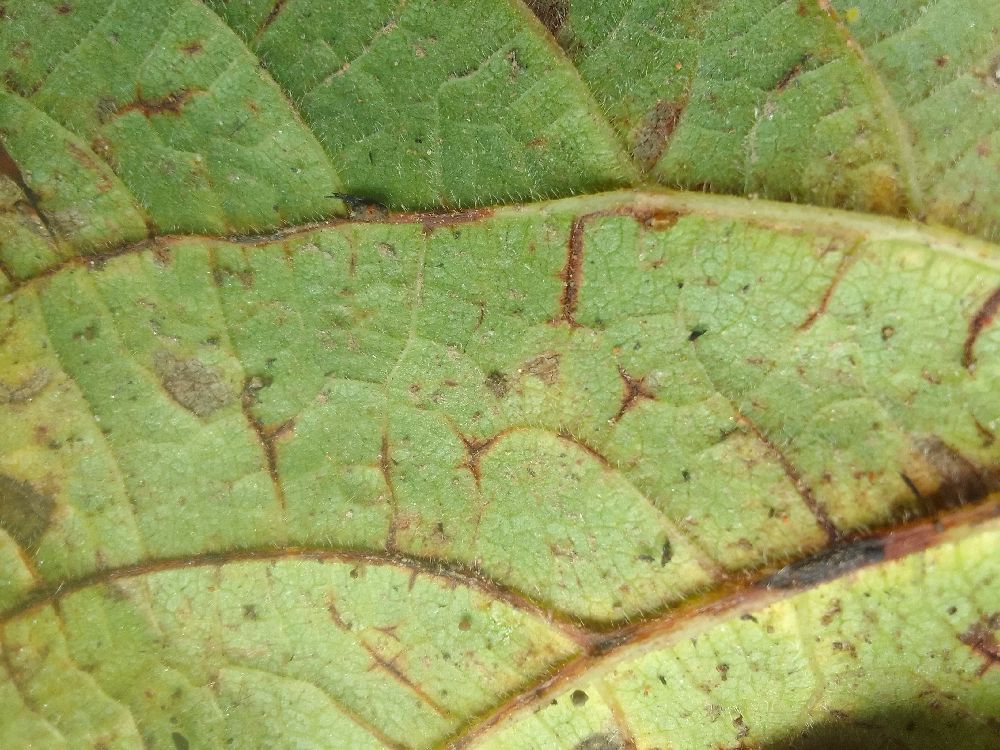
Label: anthracnose